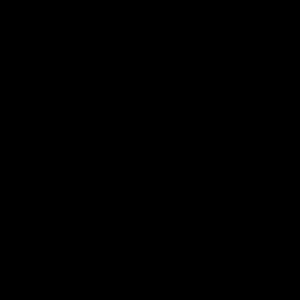
Une étoile est une figure géométrique représentant l'astre dont elle porte le nom. L'étoile est un symbole très courant, notamment en héraldique ou en sport.